Laura's Happy Adventures

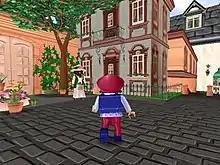
Laura can move freely in a 3D environment based on Playmobil's defunct Victorian dollhouse line, which included many outdoor sets, such as the flower stand. Many objects and textures were created from scratch based on Playmobil's originals to complement and complete the full town environment.

The game starts in Laura's bedroom; with the use of a keyboard a player can move Laura around her house in a 3-D environment using the arrow keys. The first times that Laura is presented with a new action or interaction that is available, the diamond jumps out of her backpack explaining to her and the player how they can perform it. For example, the first time Laura stands close to a human character, the diamond tells her that in order to interact with that human the player must press the space bar.